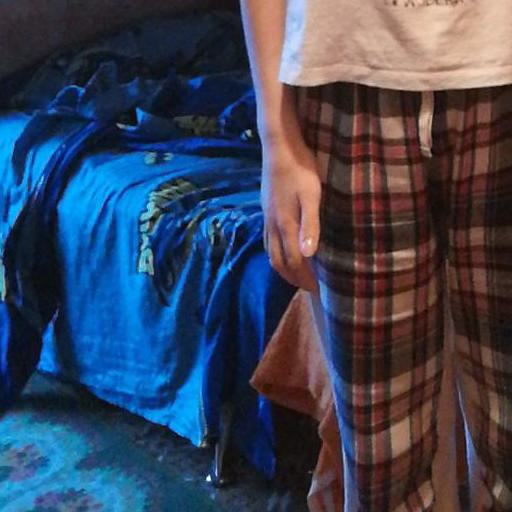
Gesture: no_gesture